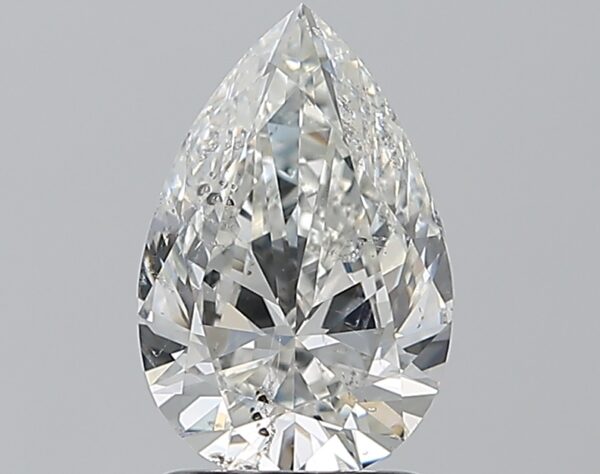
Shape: pear
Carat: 1.5
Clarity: SI2
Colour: E
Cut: VG
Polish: EX
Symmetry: VG
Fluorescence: VS
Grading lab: GIA
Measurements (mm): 9.81 x 6.46 x 3.81